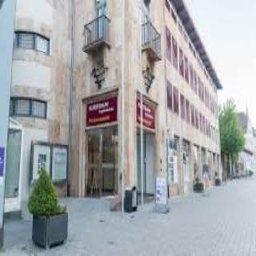
Liechtenstein PostalMuseum